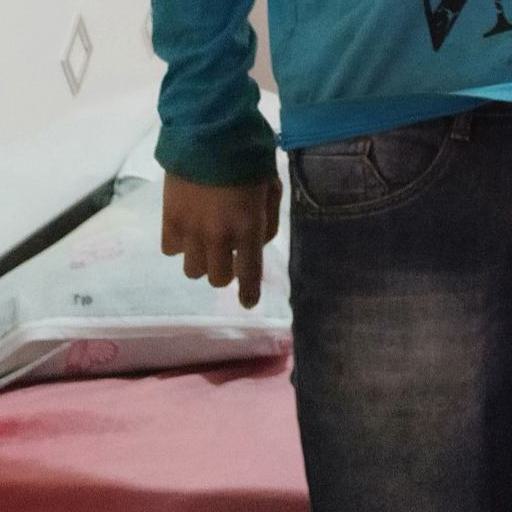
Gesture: no_gesture